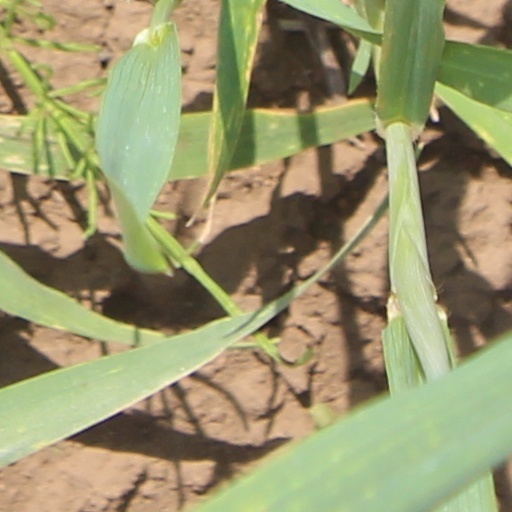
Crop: wheat